Robin ATL

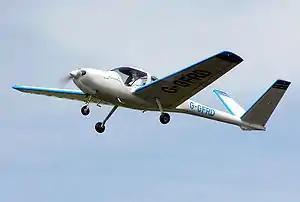

The Robin ATL ("Avion Très Léger", "very light aircraft") is a French two-seat light aircraft designed by Avions Robin in the 1980s to meet a need for an economical two-seat aircraft to equip flying clubs. It is a single-engined monoplane with a fixed tricycle undercarriage, conventional control stick, and is, unusually, fitted with a V-tail. Due to the large bubble canopy, visibility is excellent. Its benign flight characteristics, moderate speeds and low fuel consumption, as well as some unique details, like an engine starter button which can only be pressed when the fuel selector switch is open, made the ATL a good trainer.